Battle of Jonesborough

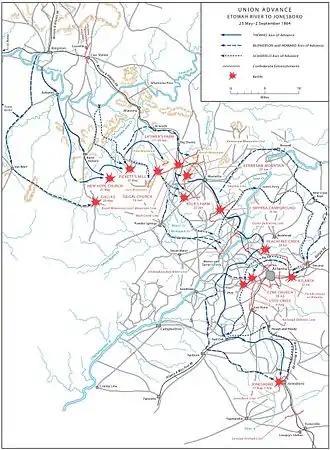
Union advance: Etowah River to Jonesboro, May 23-September 2.

While occupying Decatur, Sherman's troops wrecked the Georgia Railroad which ran east from Atlanta to Augusta. Union cavalry under Lovell Rousseau joined Sherman's army after a successful raid to cut the Montgomery and West Point Railroad at Opelika, Alabama. By July 25, William Wierman Wright's railroad construction gangs rebuilt the Chattahoochie bridge and repaired the railroad as far as Sherman's camps. Sherman brought the Army of the Tennessee, now commanded by Howard, from the east side of Atlanta, to the west side. Sherman wanted Howard's army to cut the Macon and Western Railroad which ran south from Atlanta to Macon. On July 27, Sherman also ordered McCook's and Stoneman's cavalry to launch raids against the Macon railroad. Howard's army was blocked at the Battle of Ezra Church on July 28. However, Ezra Church was a Union tactical victory; while Union losses numbered 632, Confederate casualties were nearly five times greater.